Paul Chillan

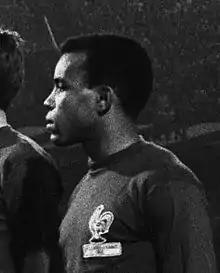
Chillan in 1963

Paul Chillan (17 December 1935 – 1 September 2021) was a French footballer who played as a forward in over 200 matches for French Ligue 1 club Nîmes between 1959 and 1967. He was born in La Trinité, Martinique, and made two appearances for the France national team in 1963.